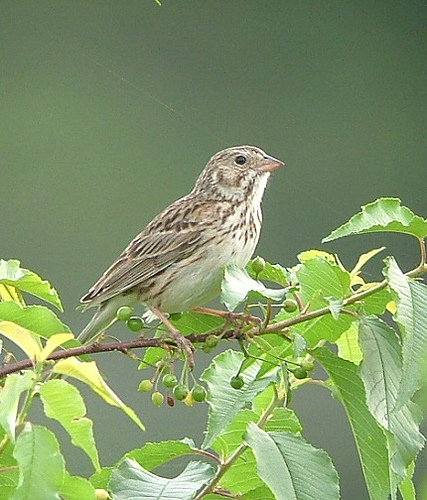
this bird is brown and white all over its body with a mostly white belly.
a small light brown bird with a white belly, light brown breast and black eyes.
the bird is brown and white speckled with a white chest and small pointed beak.
this bird has a white belly, a brown and grey spotted wing and head and a small pointy beak.
a brown sparrow has its pale yellow breast streaked with dark brown color, and its brown wings are streaked with black.
this small bird has a white belly, with speckled brown covering the rest of its body.
this bird has wings that are brown and has a white belly
this bird has wings that are brown and has a white belly
this bird has wings that are brown and has a white bely
this bird is light brown and white, with a white throat and white belly.
Species: Vesper Sparrow